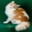
Label: cat